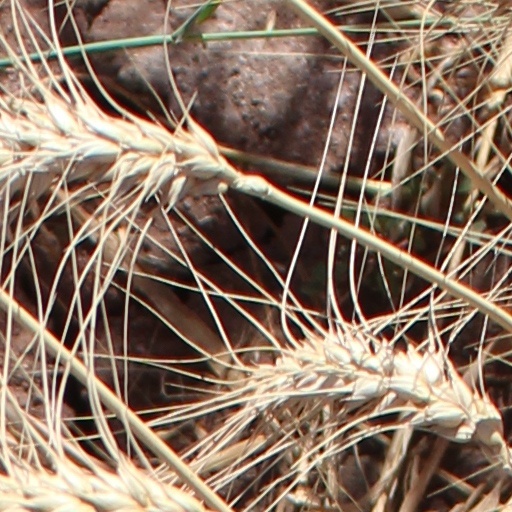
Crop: wheat